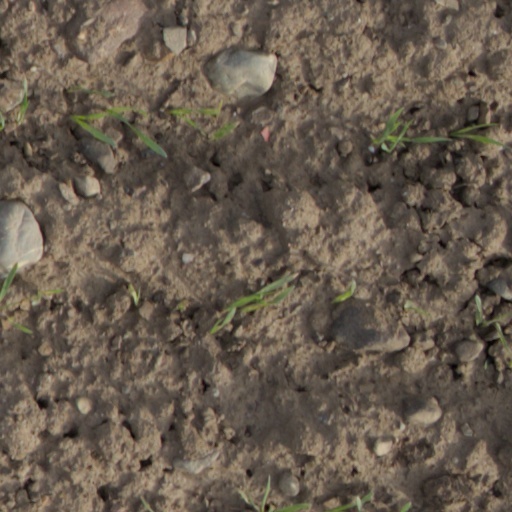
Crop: wheat